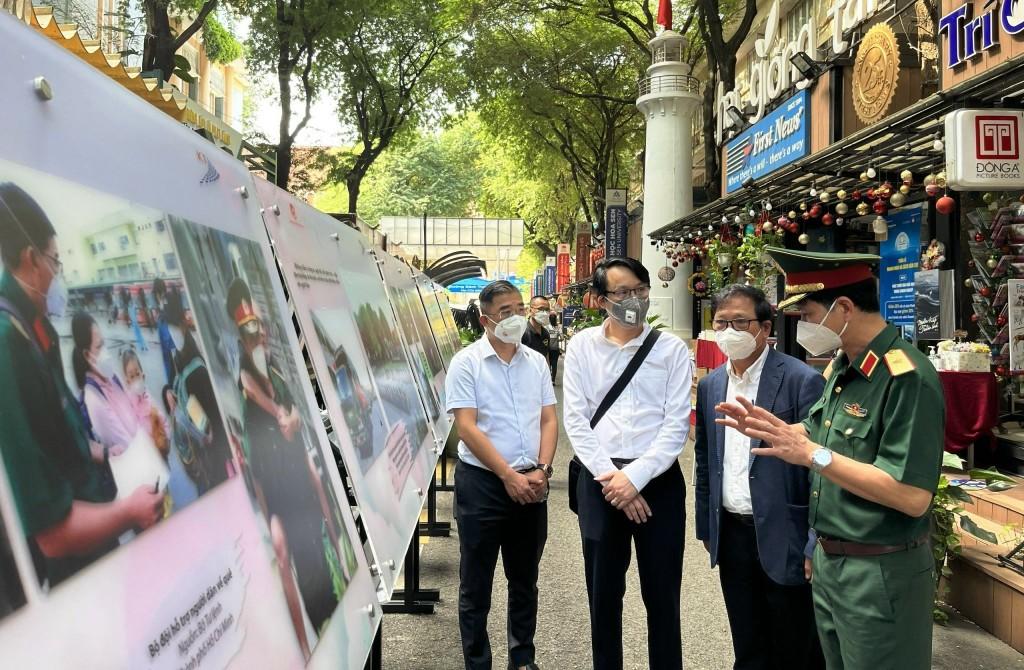
có một nhóm người đang đứng bên khu vực trưng bày ảnh